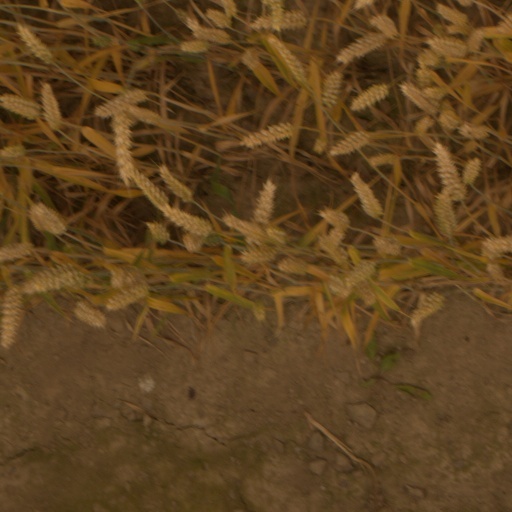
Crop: wheat